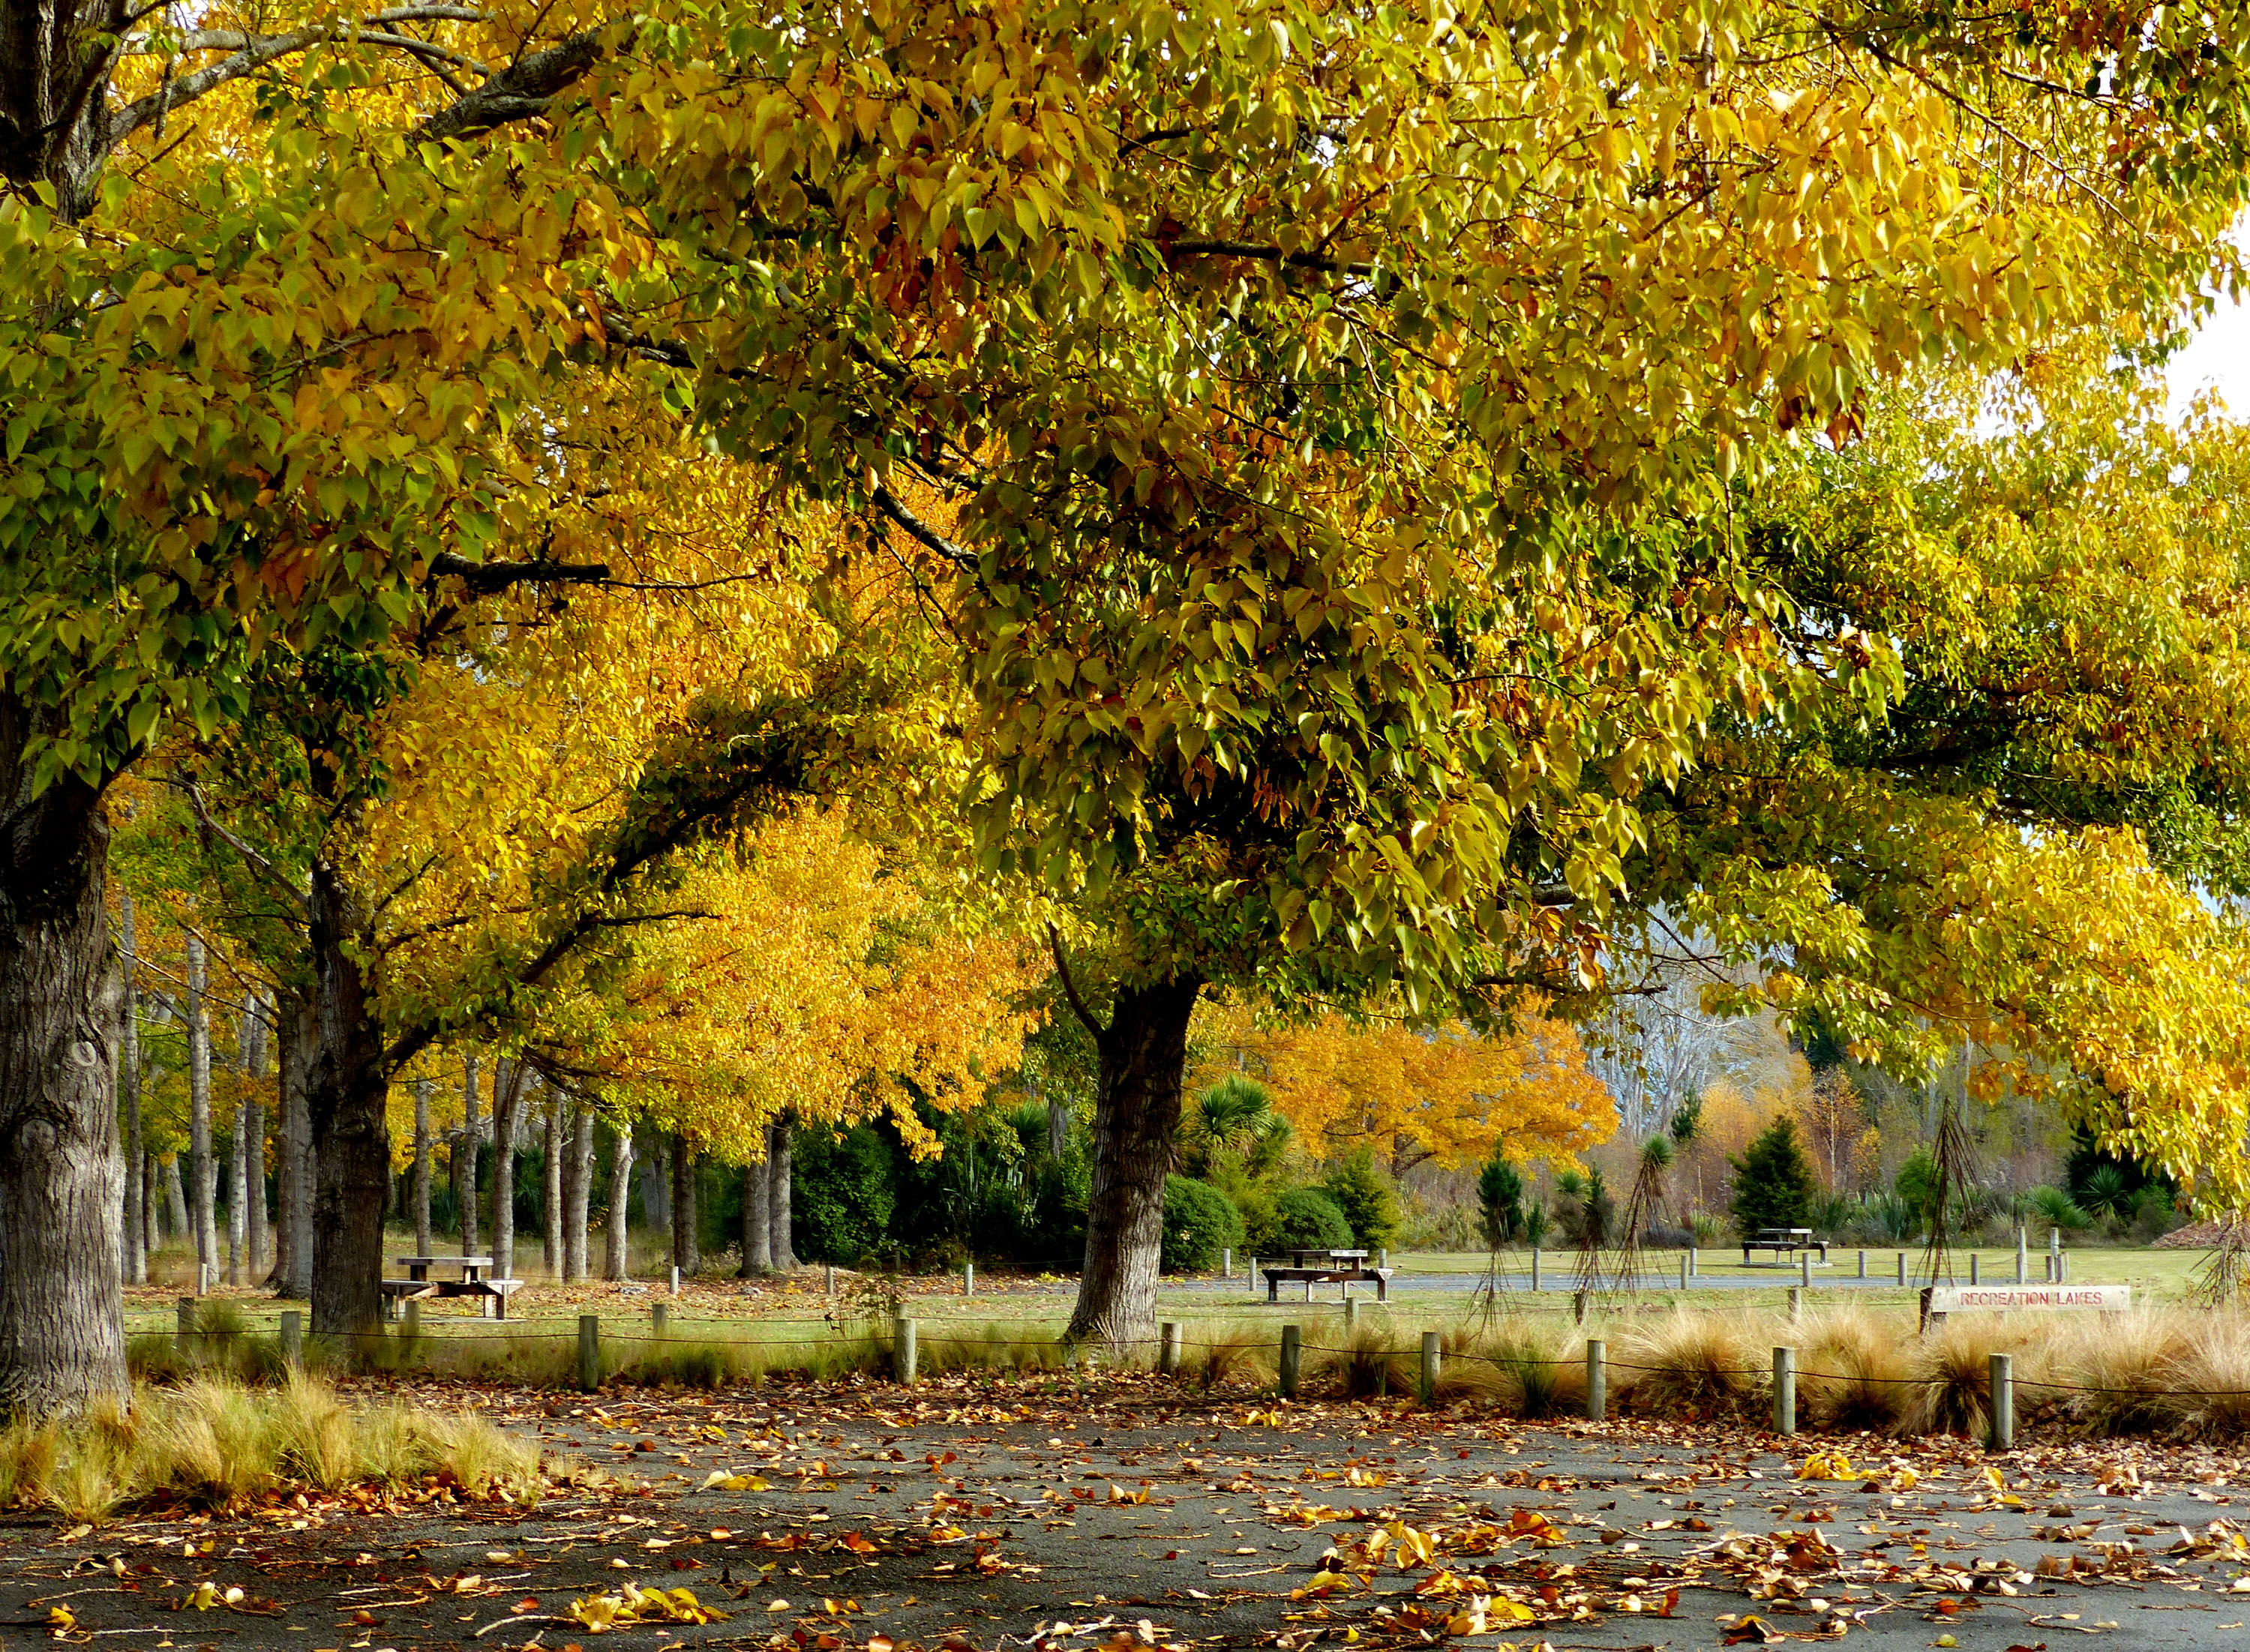
tree, nature, branch, plant, sunlight, leaf, flower, walkway, autumn, park, botany, season, deciduous, woodland, lumixfz200, fallcolours, fourseasons, thegroynschristchurch, maidenhair tree, woody plant